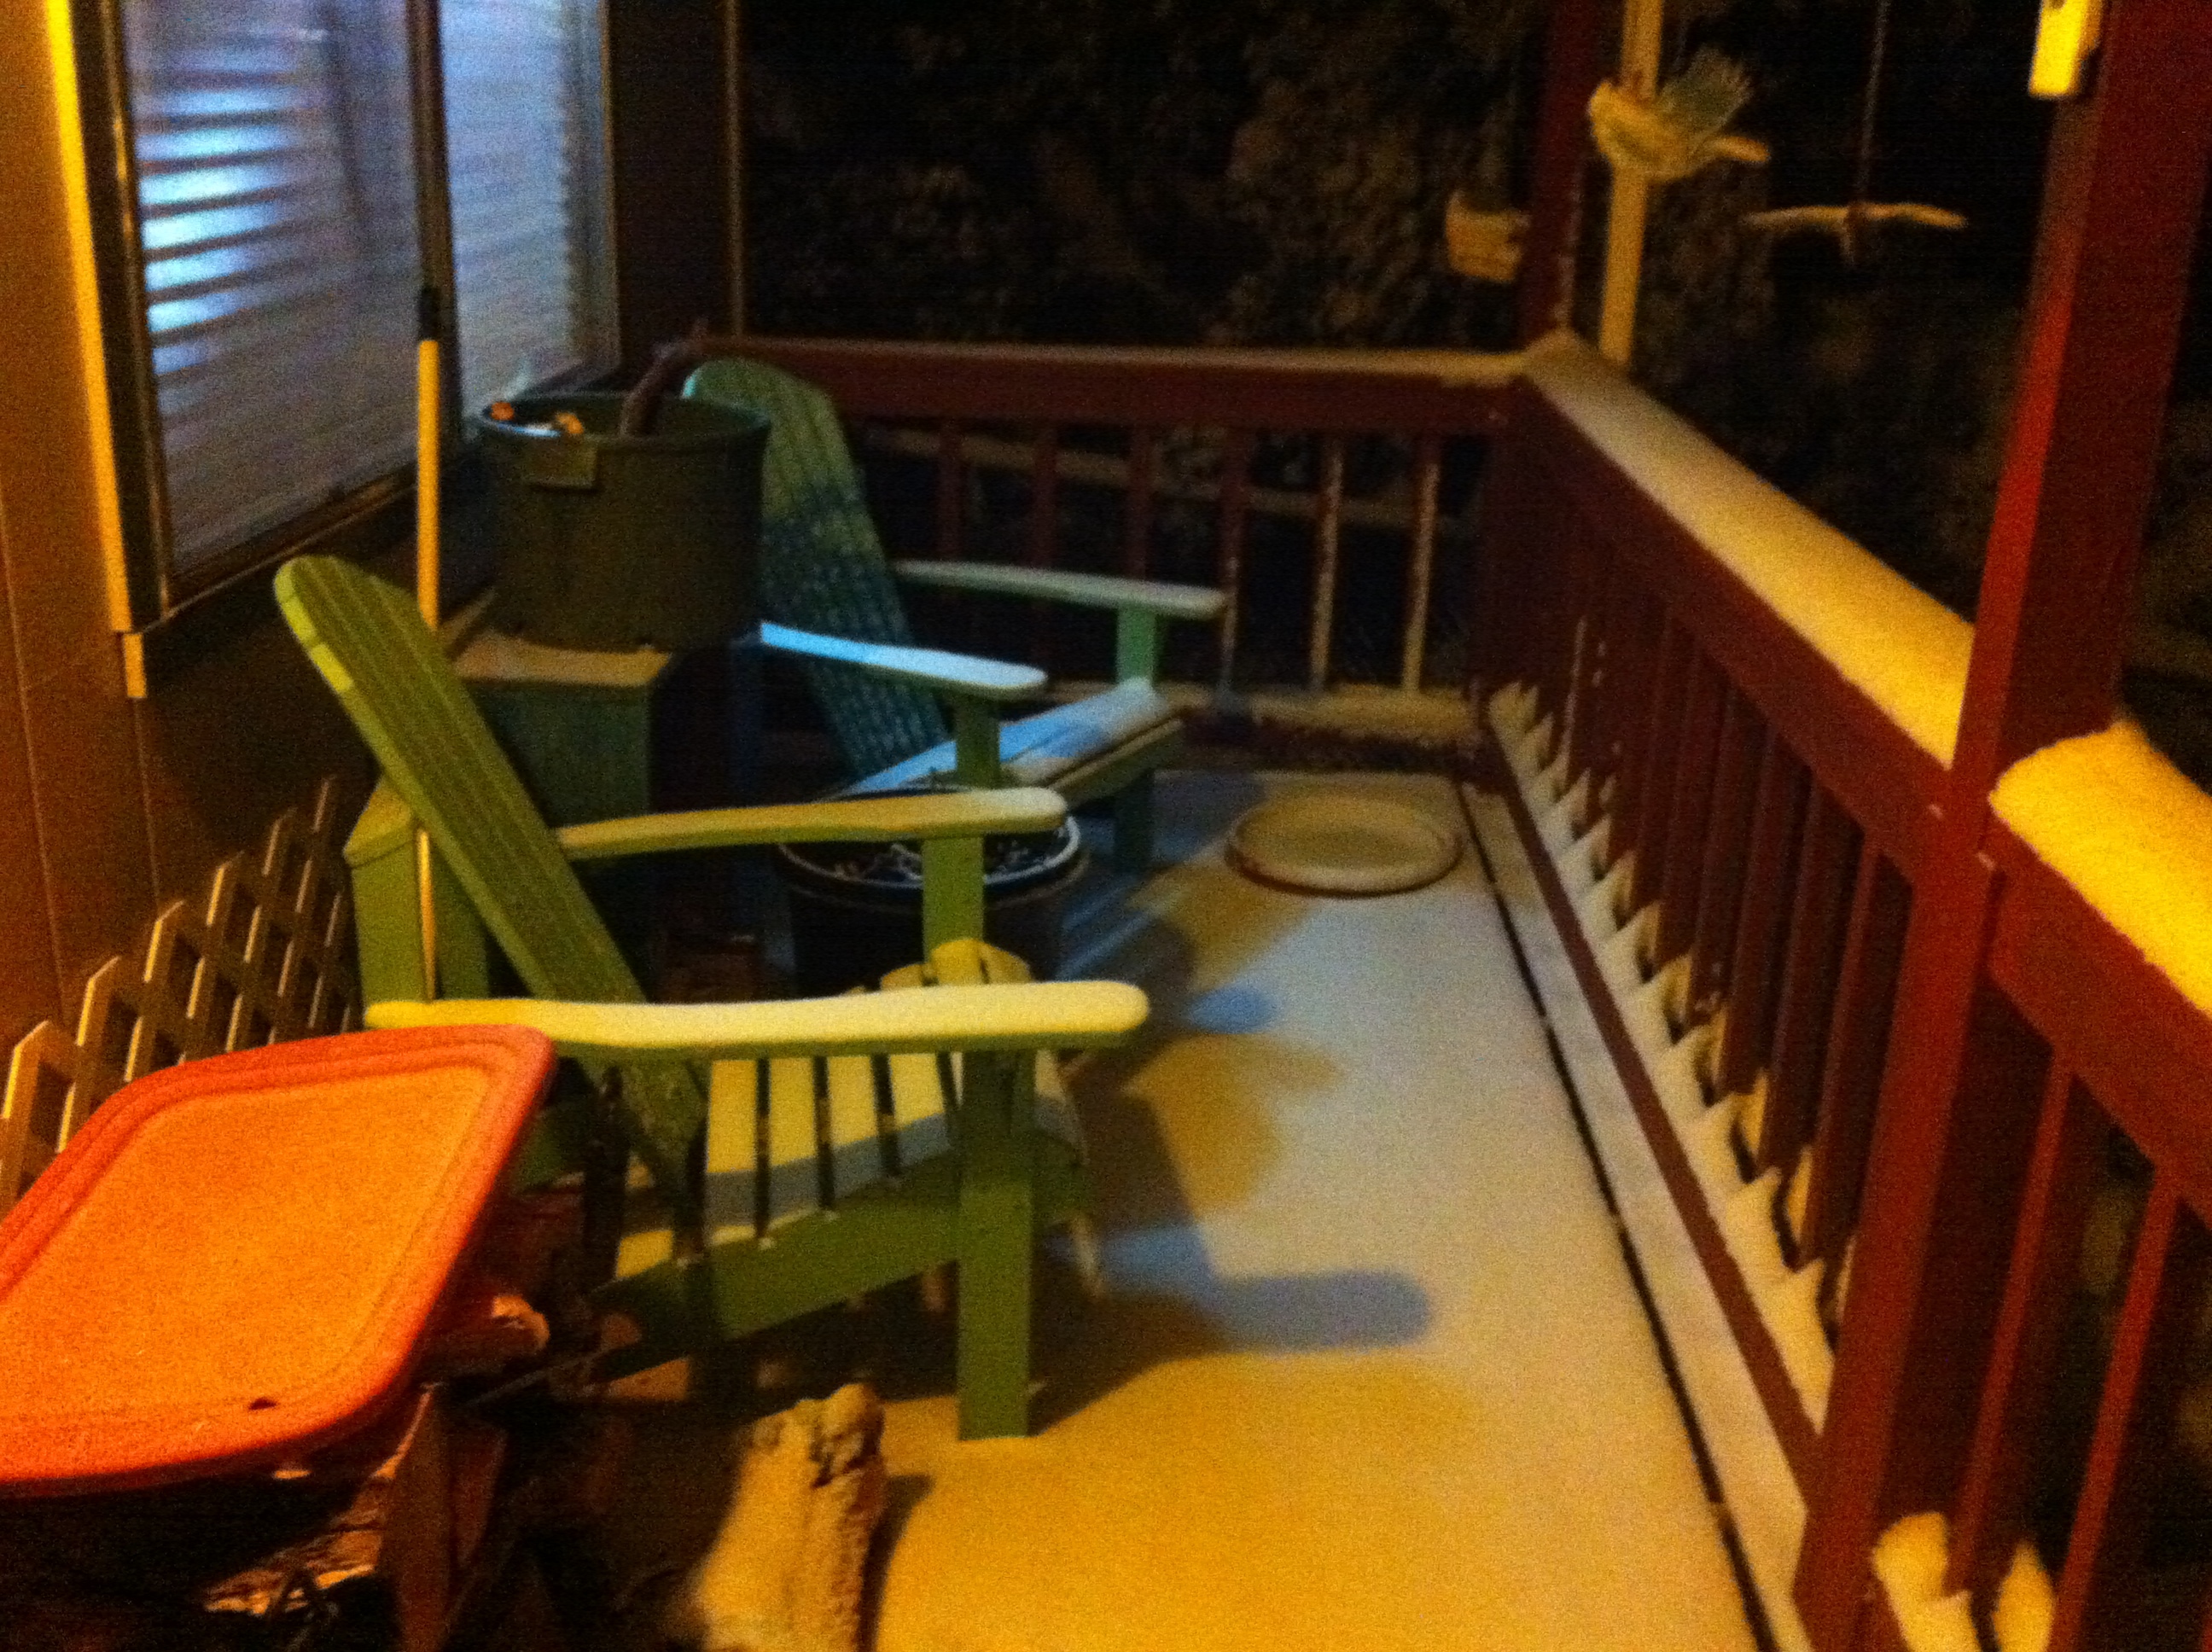
snow, restaurant, cottage, room